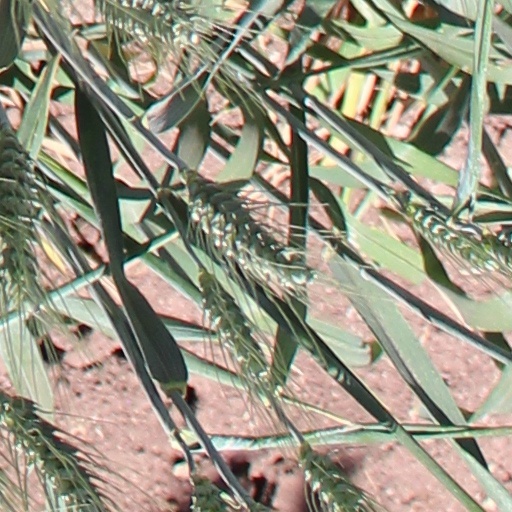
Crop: wheat